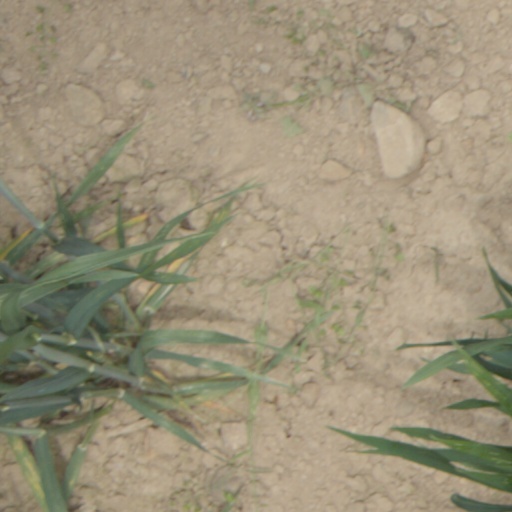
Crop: wheat